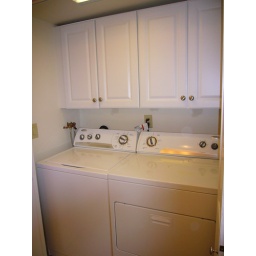
stagecoach laundry in the half bath on first floor